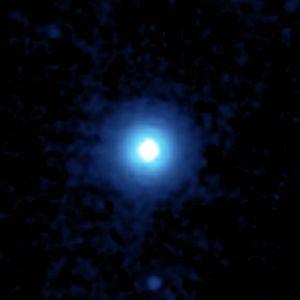
L'archéologie interstellaire, également nommée xénoarchéologie, ou encore archéologie extraterrestre ou archéologie cosmique, est une branche encore peu développée de l'astrosociobiologie qui consiste à rechercher des traces cosmiques de civilisations extraterrestres disparues selon Richard A. Carrigan, physicien au Fermilab. Ces traces pourraient être des mégastructures visibles de très loin dans l'espace. La recherche de traces matérielles de telles civilisations, constitue une alternative intéressante au programme SETI conventionnel. Selon B. W. McGee la xénoarchéologie est au cœur de plusieurs disciplines, et doit s'appuyer sur l'exploration exoplanétaire.
Véga, également appelée Alpha Lyrae selon la désignation de Bayer, est l'étoile la plus brillante de la constellation de la Lyre. Vue depuis la Terre, il s'agit de la cinquième étoile la plus brillante du ciel, la deuxième de l'hémisphère nord juste après Arcturus. C'est une étoile relativement proche du Soleil, à 25,04 années-lumière de celui-ci. C'est aussi, par sa luminosité intrinsèque, l'une des étoiles les plus brillantes du voisinage solaire, avec Arcturus et Sirius.
En astronomie, une étoile blanche de la séquence principale est une étoile de type spectral A et de classe de luminosité V.